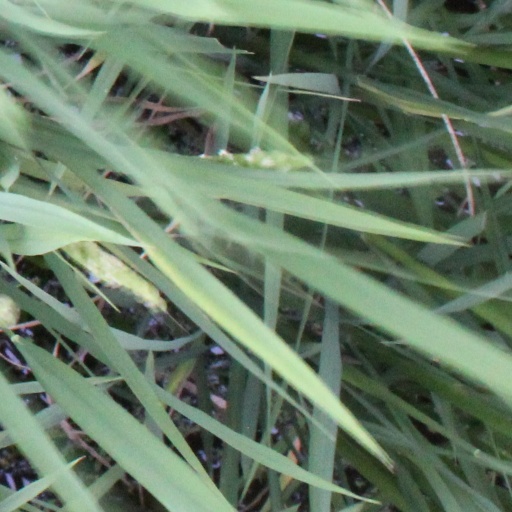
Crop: rice